European Train Control System

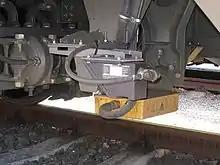
A Balise Transmission Module (yellow) and a DeutaWerke doppler radar unit mounted on the underside of a railway vehicle

Operation under ETCS requires that each train be fitted with a number of interlinked on-board systems that monitor the position and the status of the train, and that allow the driver to receive Movement Authorities and interact with the ETCS system. The equipment must be certified by the appropriate Notified Bodies.